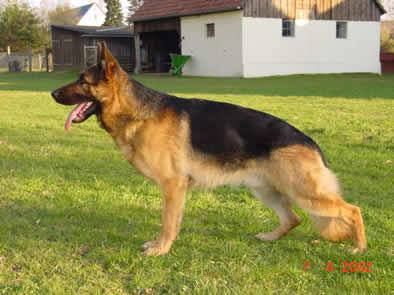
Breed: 211-n000018-German_shepherd